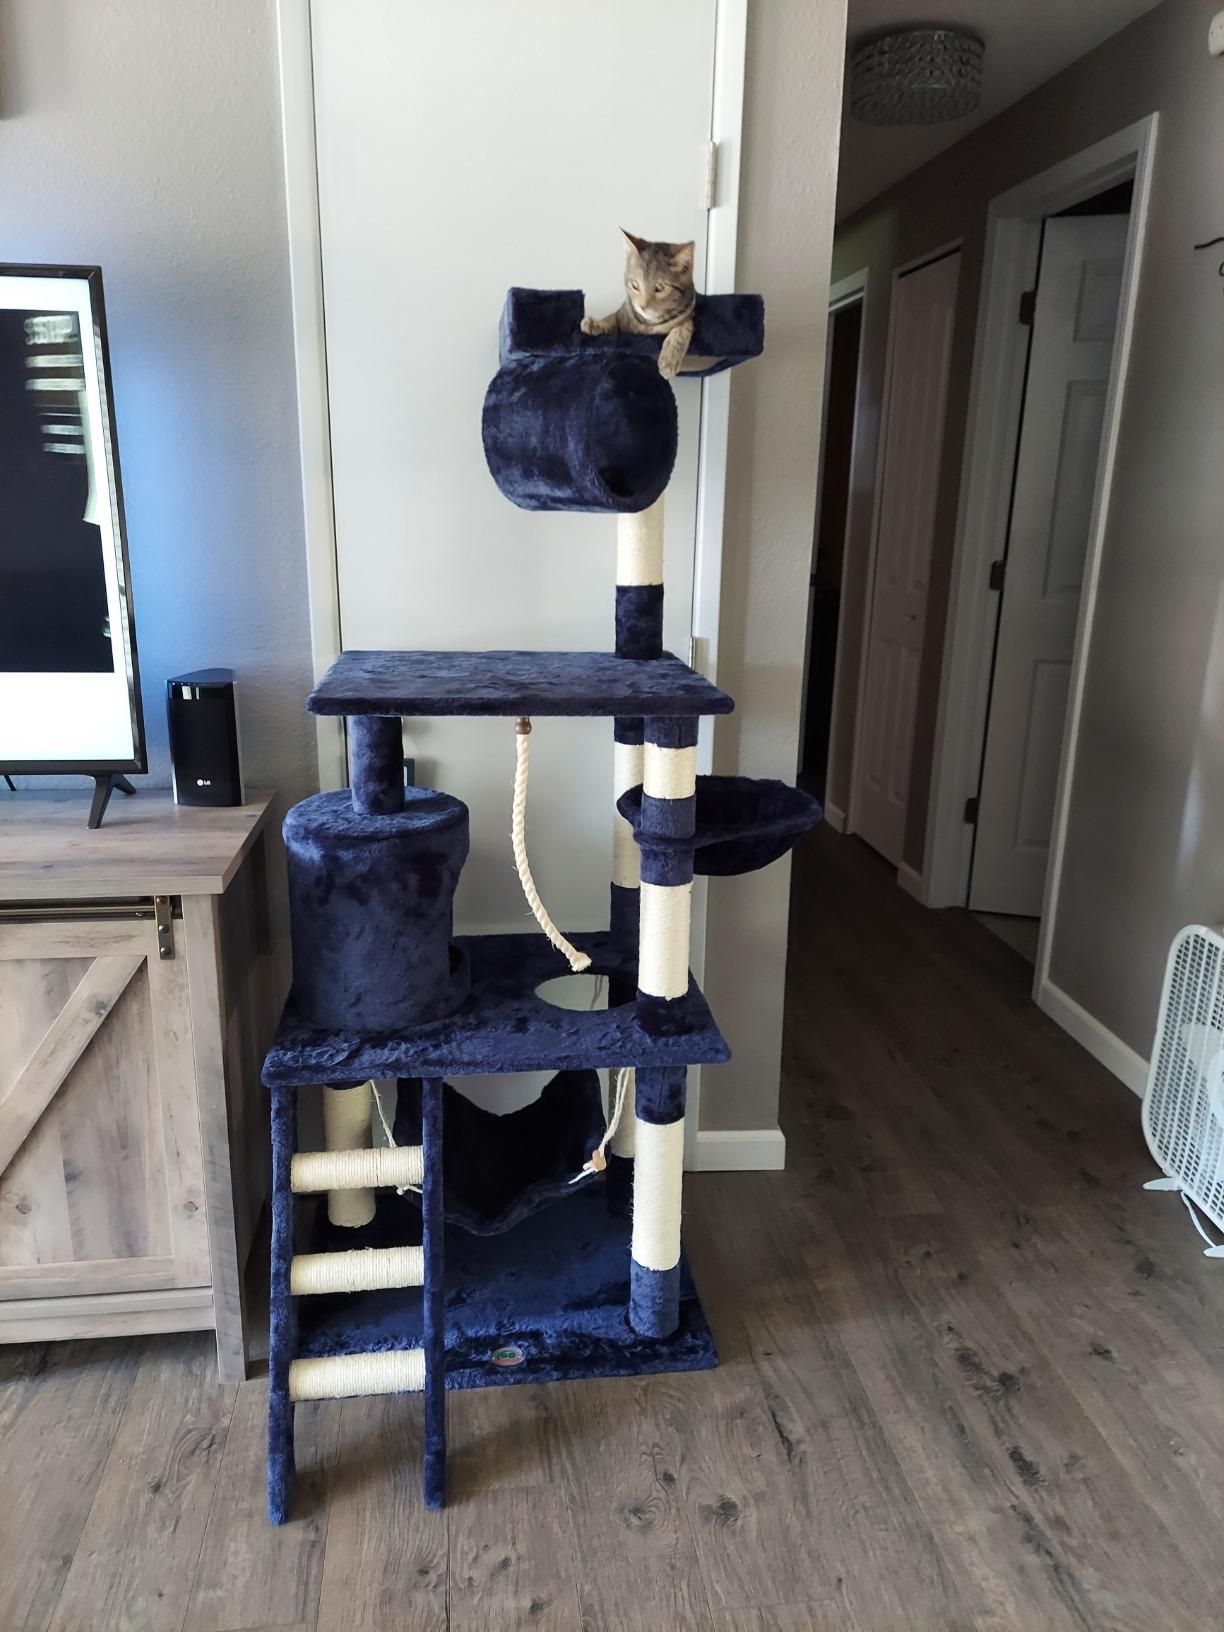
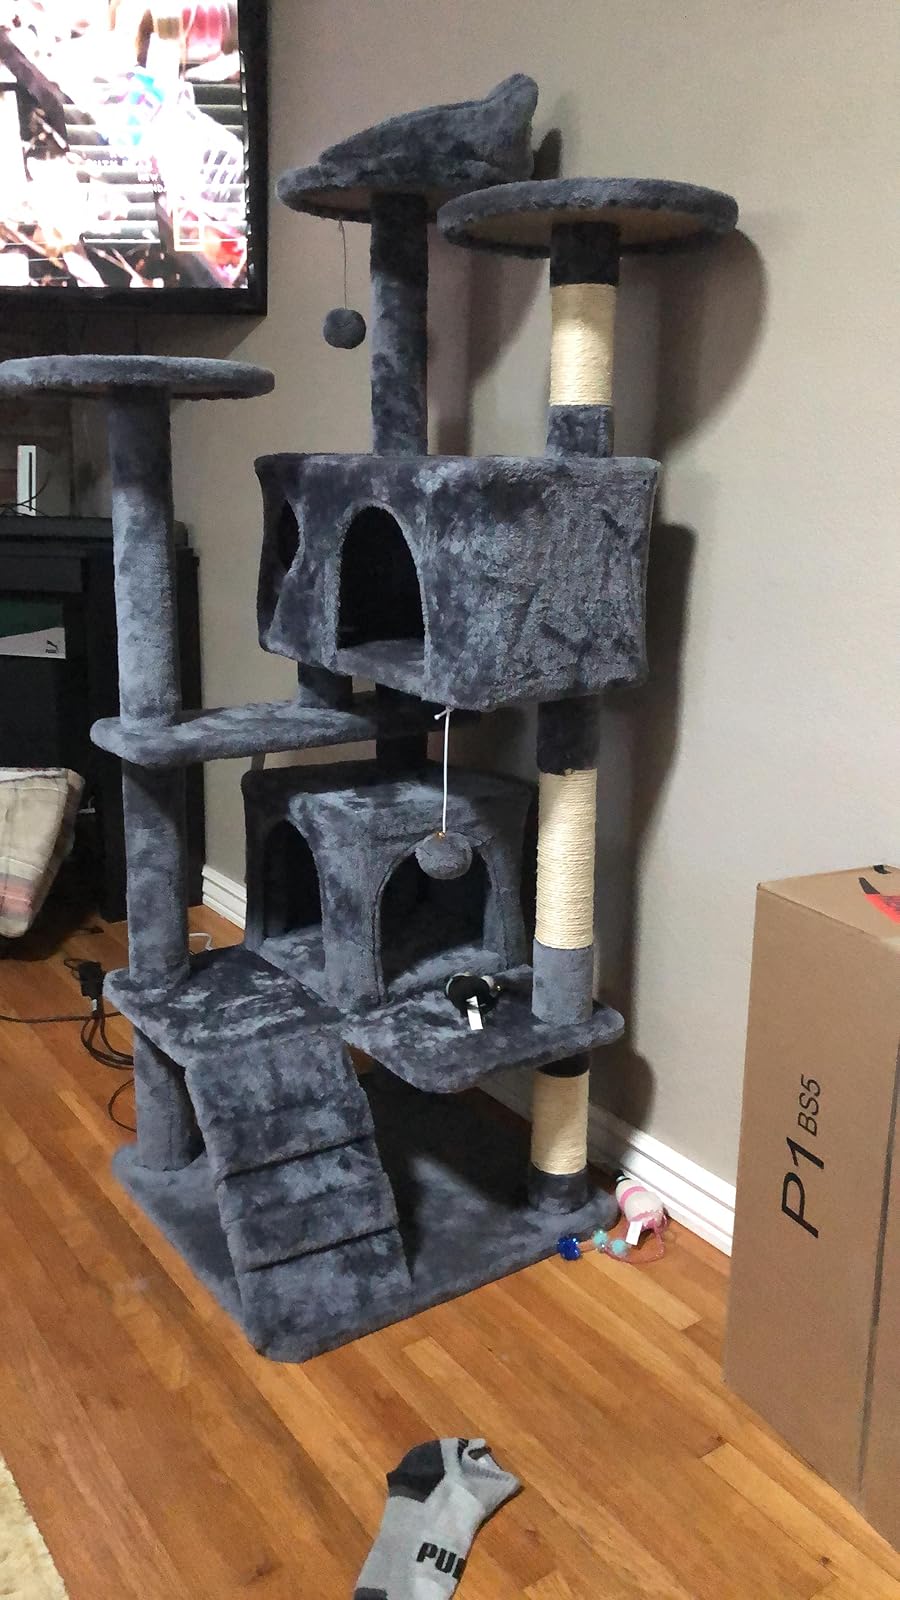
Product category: items_cat tree
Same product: no